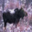
Label: deer